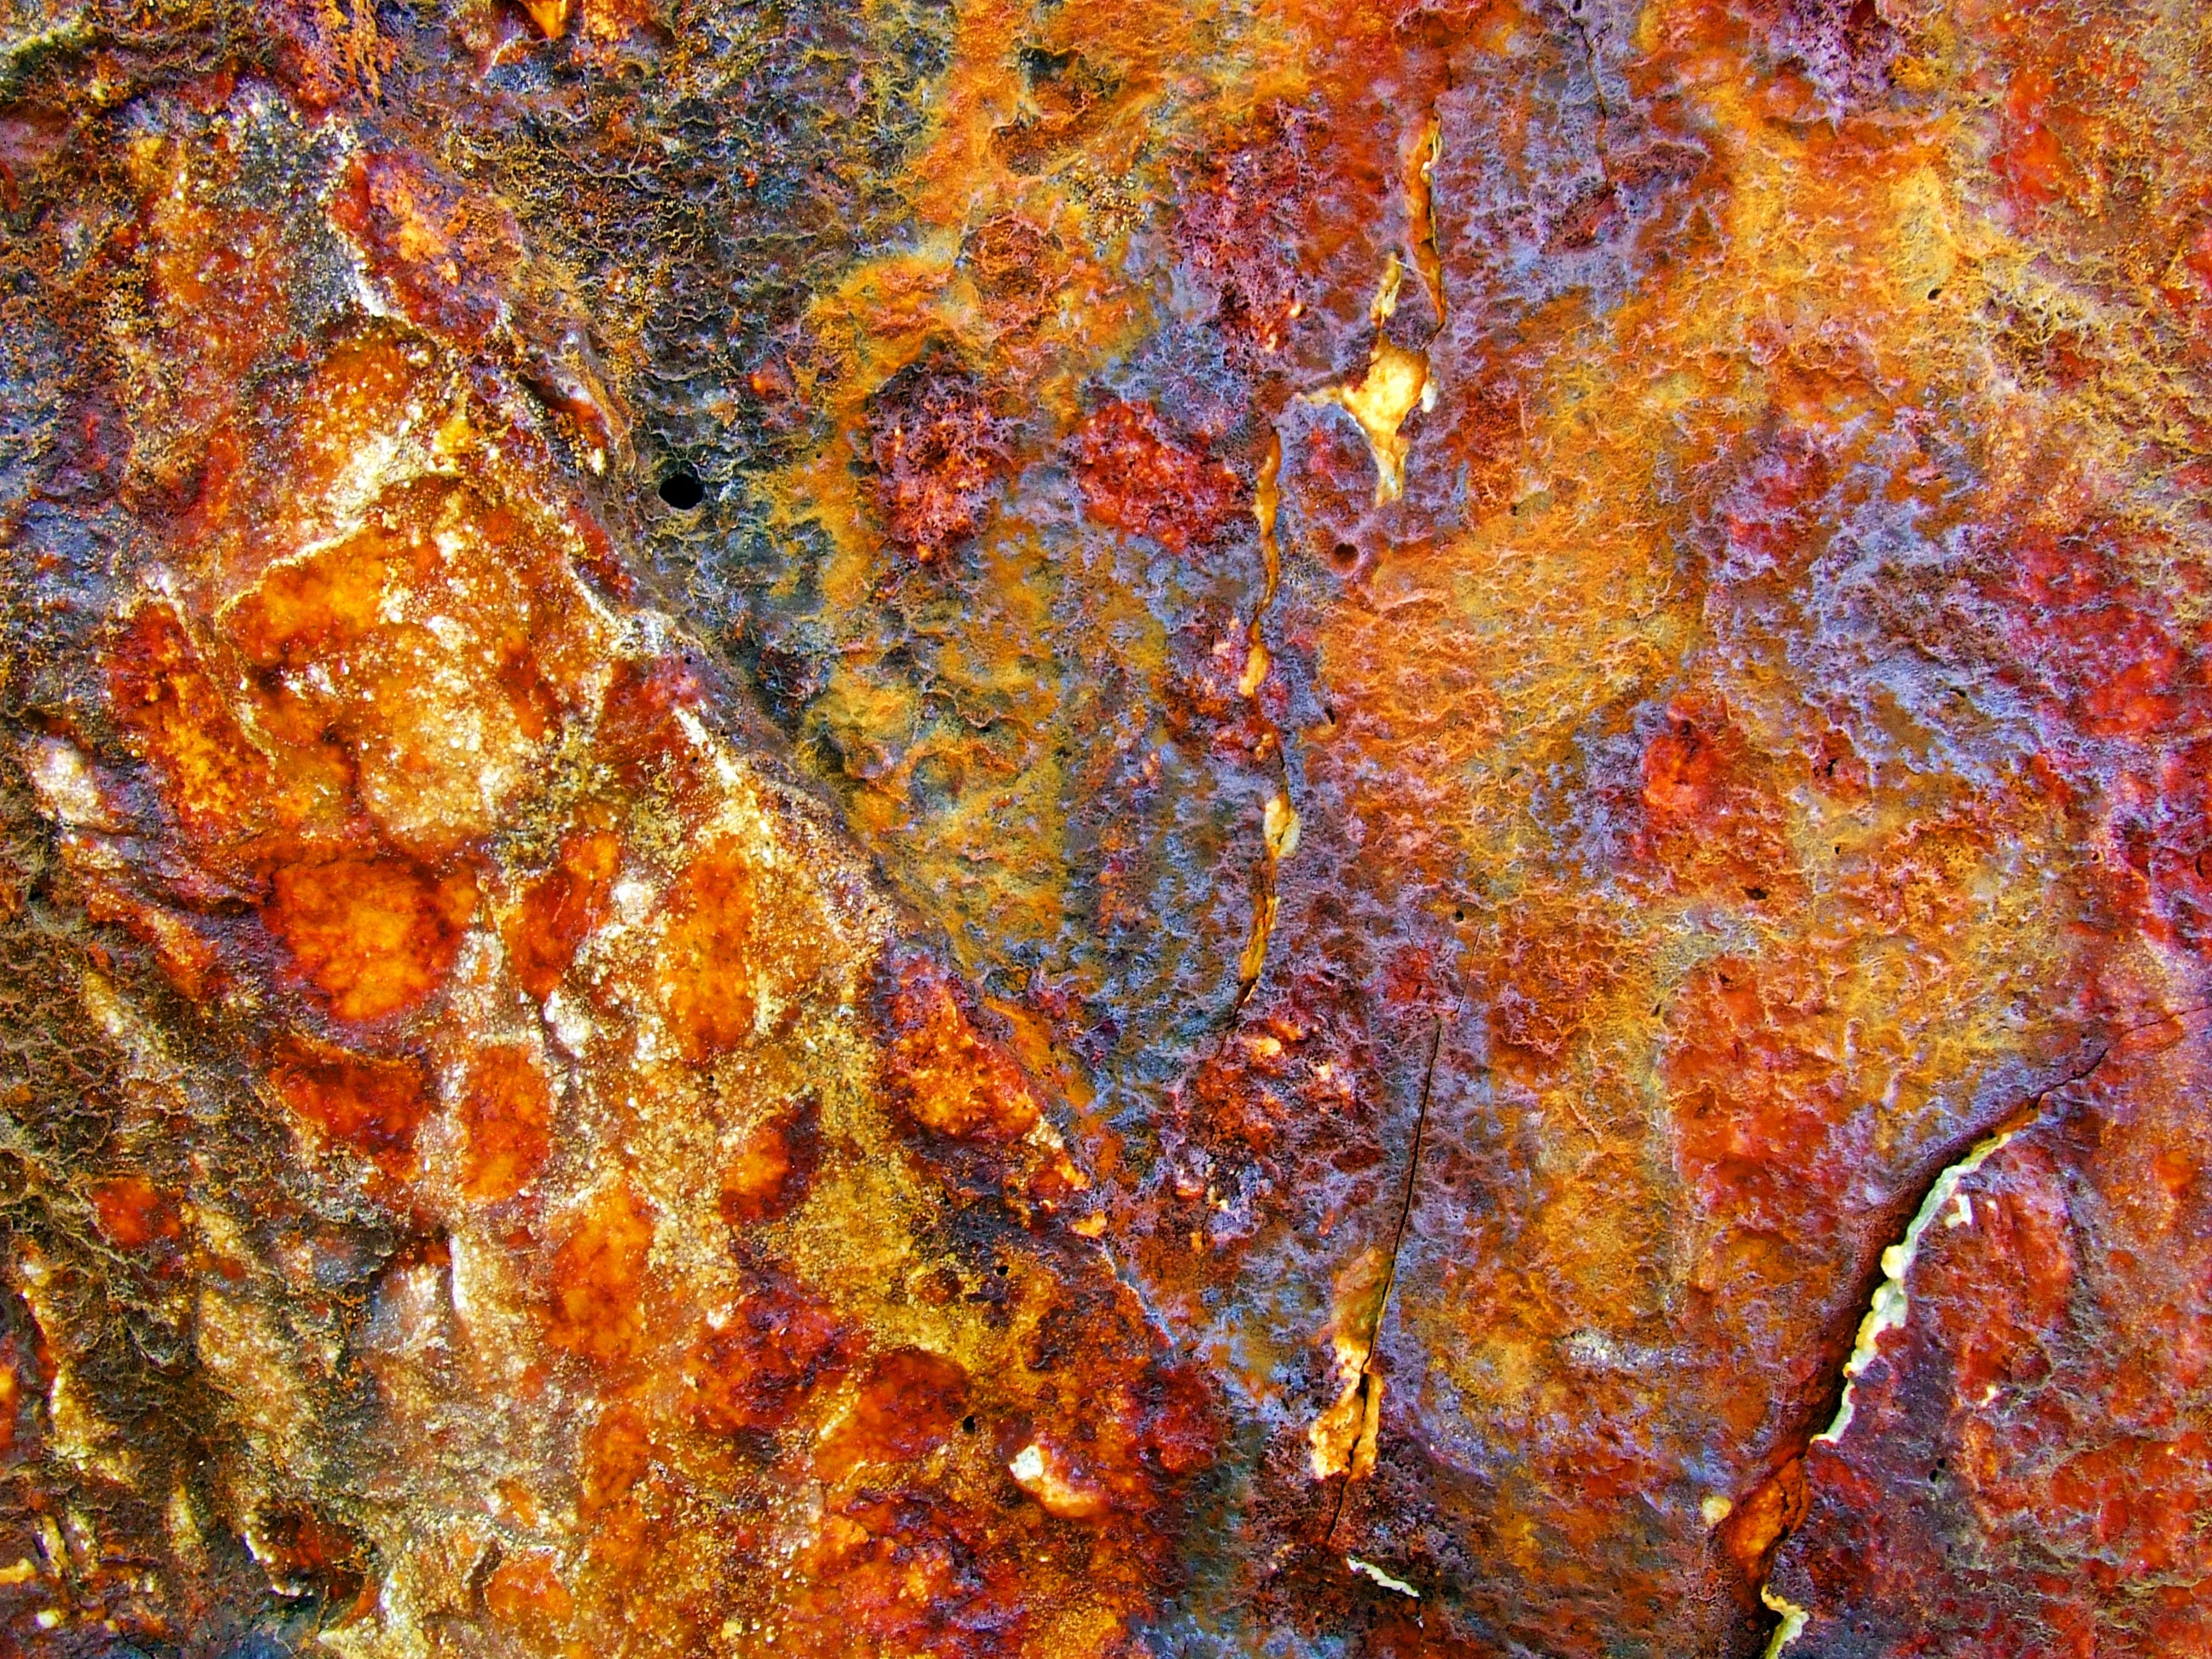
nature, rock, vintage, texture, leaf, old, stone, orange, pattern, dish, red, natural, brown, grunge, rough, material, surface, background, geology, decorative, backdrop, effect, stone background, medicinal mushroom